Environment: real
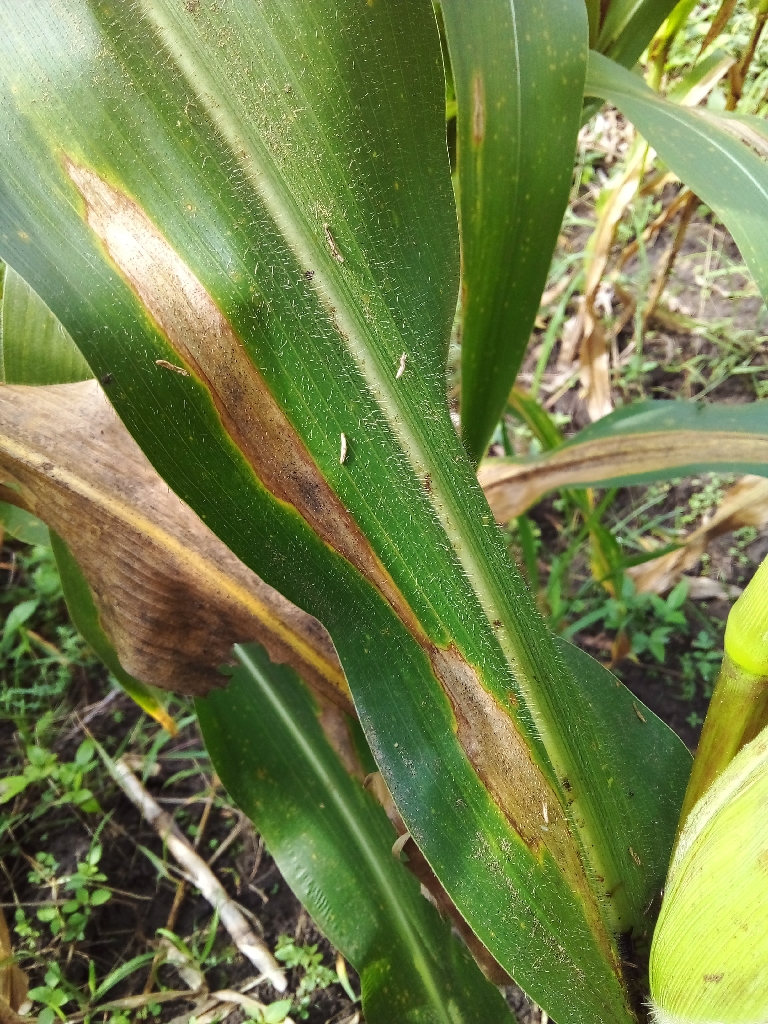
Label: northern_corn_leaf_blight